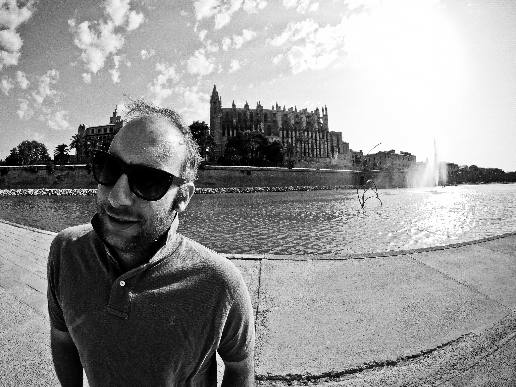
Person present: Yes